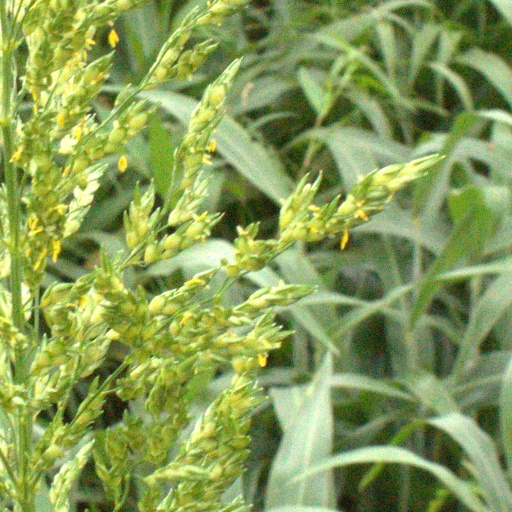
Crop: sorghum